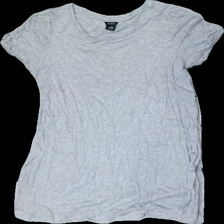
View: front
Type: T-shirt
Category: Ladies
Brand: Lindex
Colors: Grey
Material: 100% Viscose
Cut: Regular
Size: M
Price range: 50-100
Recommended usage: Reuse
Description: Grey t-shirt